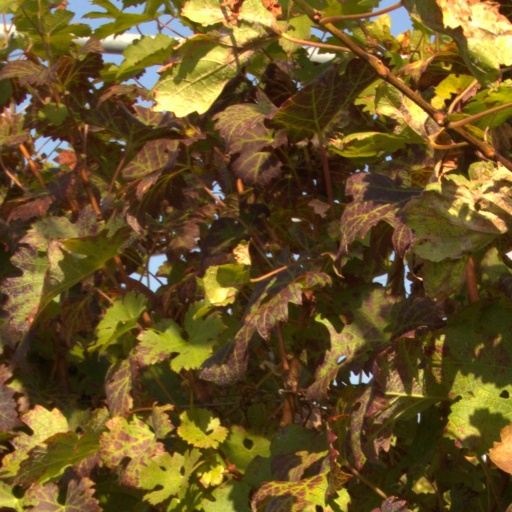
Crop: grape